127th Command and Control Squadron

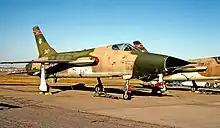
Republic F-105G 63-8347, 1971

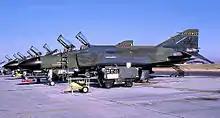
127th TFS McDonnell F-4Ds, about 1984

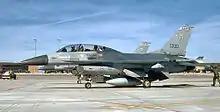
F-16B 78-0100, about 2000

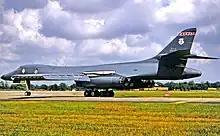
127th Bomb Squadron Rockwell B-1B Lancer 85-0064

In January 1968, following the North Korea seizure of the , the unit was ordered to extended active duty, and deployed to Kunsan Air Base, South Korea. The unit was assigned as part of the 354th Tactical Fighter Wing until release from active duty and return to state control in June 1969. On 25 March 1971, the 184th was designated the 184th Tactical Fighter Training Group and acquired the F-105 Thunderchief aircraft, receiving Vietnam War returning aircraft. As the USAF Combat Crew Training School, the unit conducted pilot training in the F-105 for nine years.